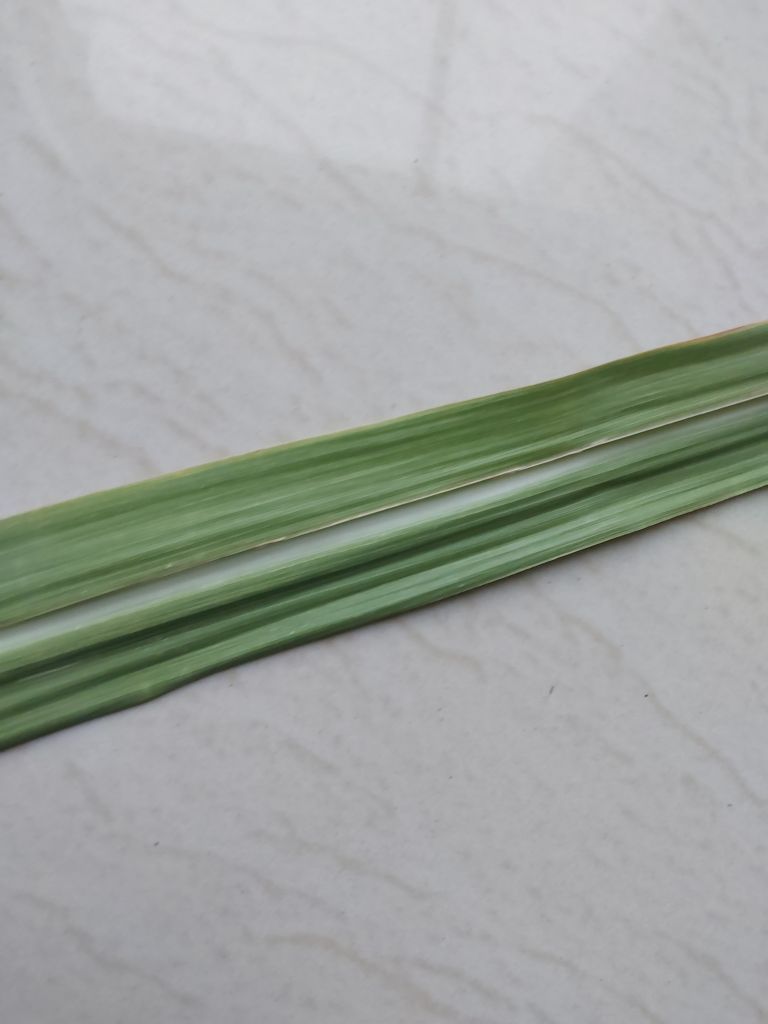
Label: Viral Disease